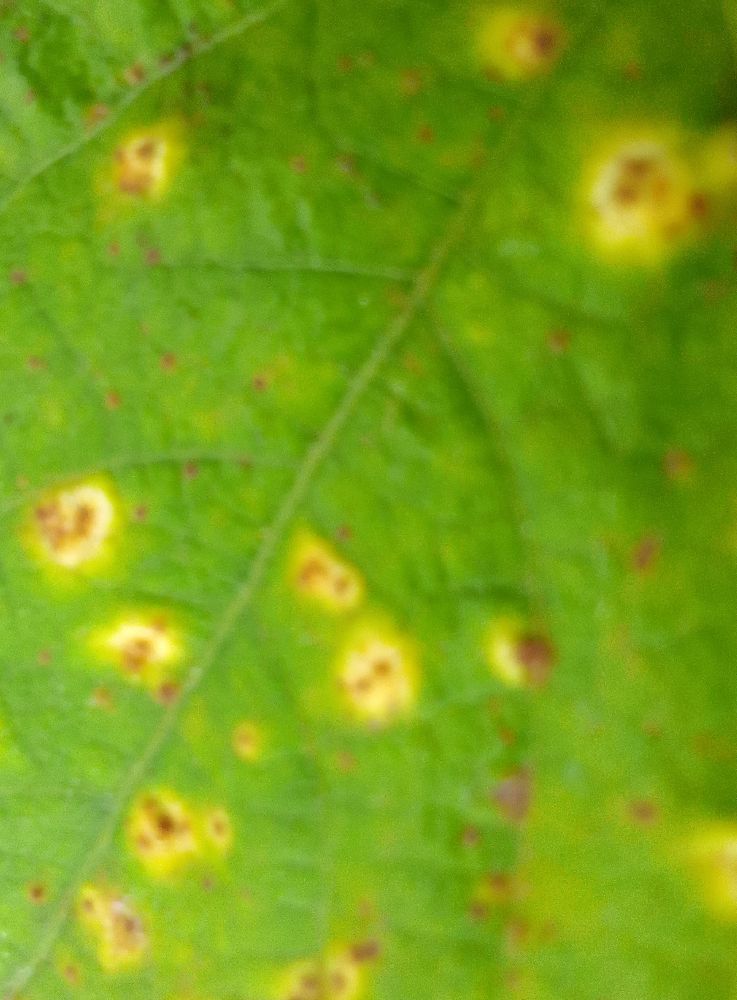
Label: rust